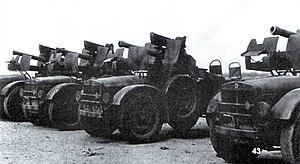
Le Fiat SPA TL37 est un tracteur d'artillerie, en version 4 roues motrices et directrices, fabriqué par le constructeur italien S.P.A., filiale de Fiat V.I., entre les années 1938 et 1948.